Cheick Diabaté (footballer, born 1988)

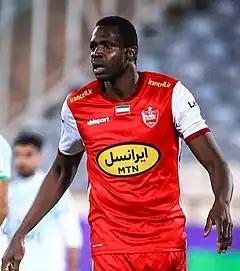
Diabaté with Persepolis in 2023

Cheick Tidiane Diabaté (born 25 April 1988) is a Malian professional footballer. From 2005 to 2016, he played for the Mali national team internationally.